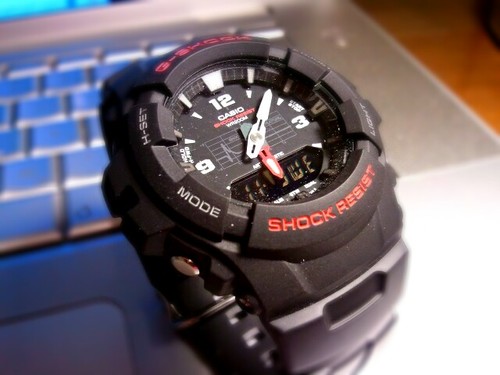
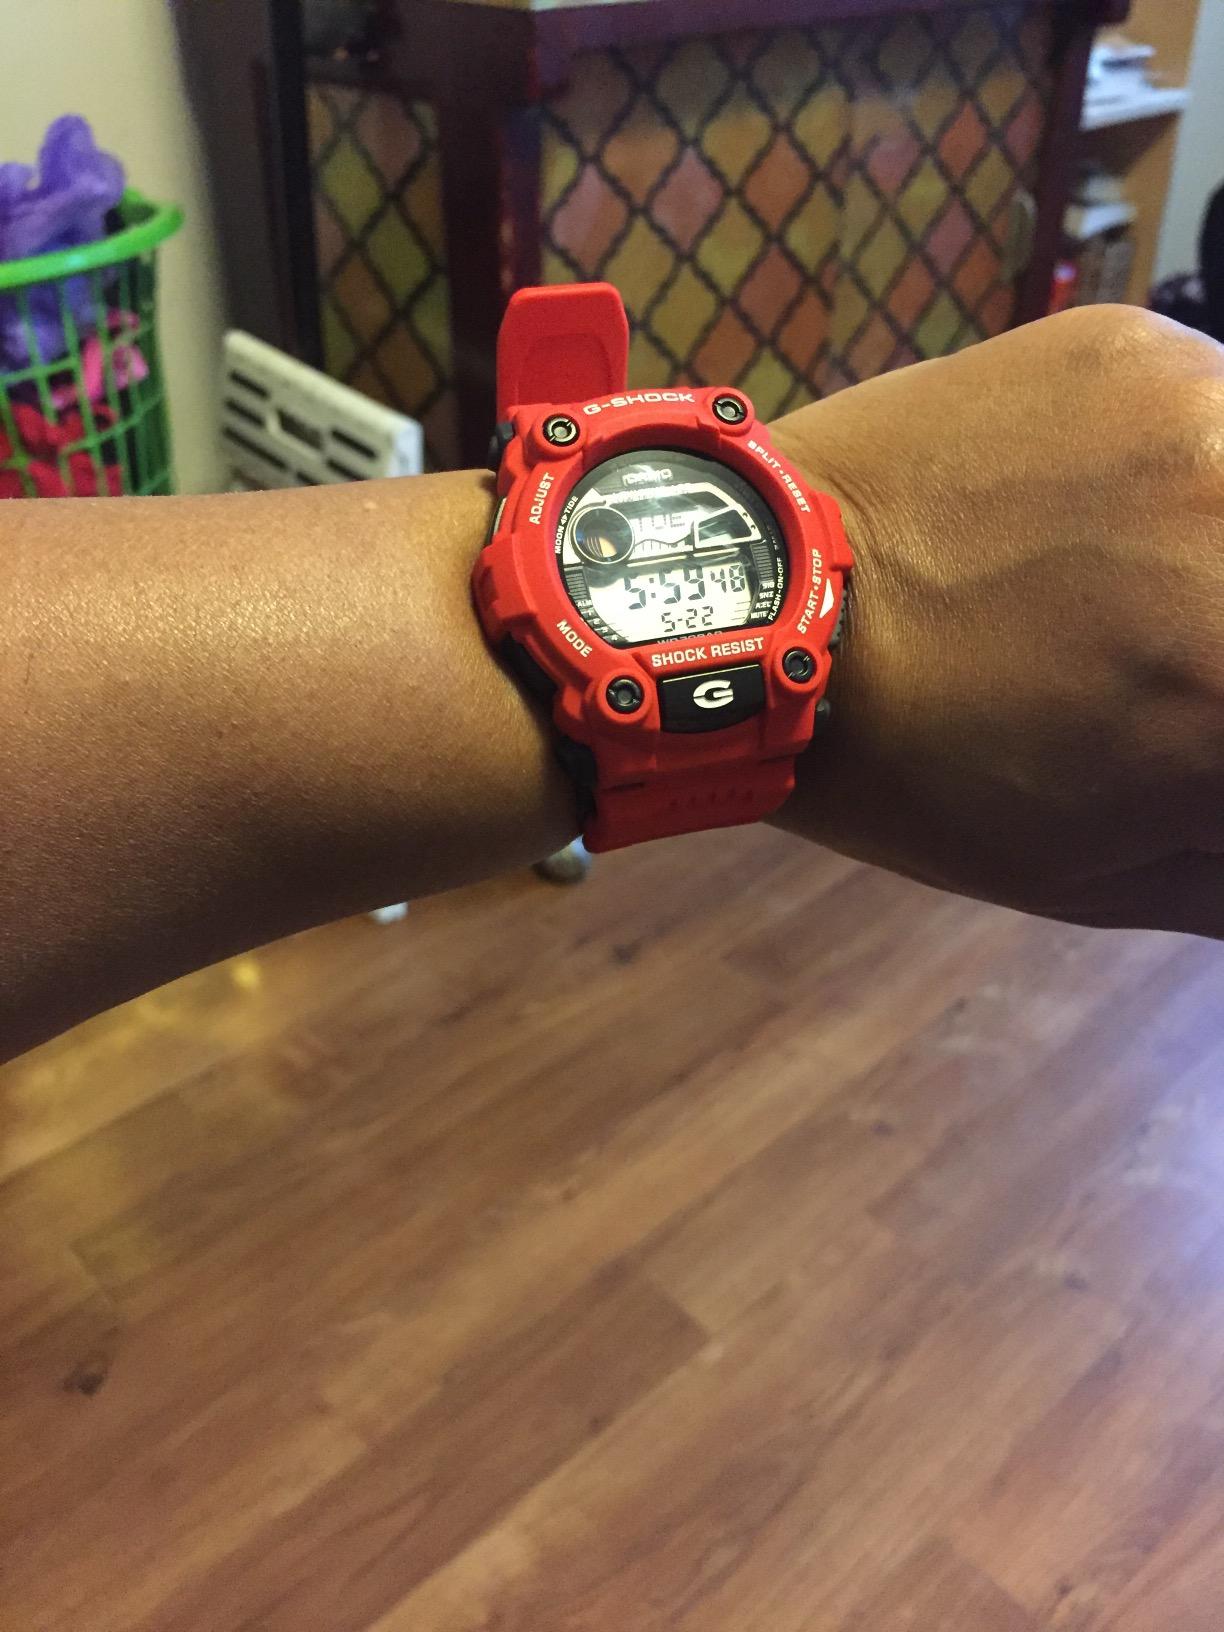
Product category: accessories_watch
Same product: no